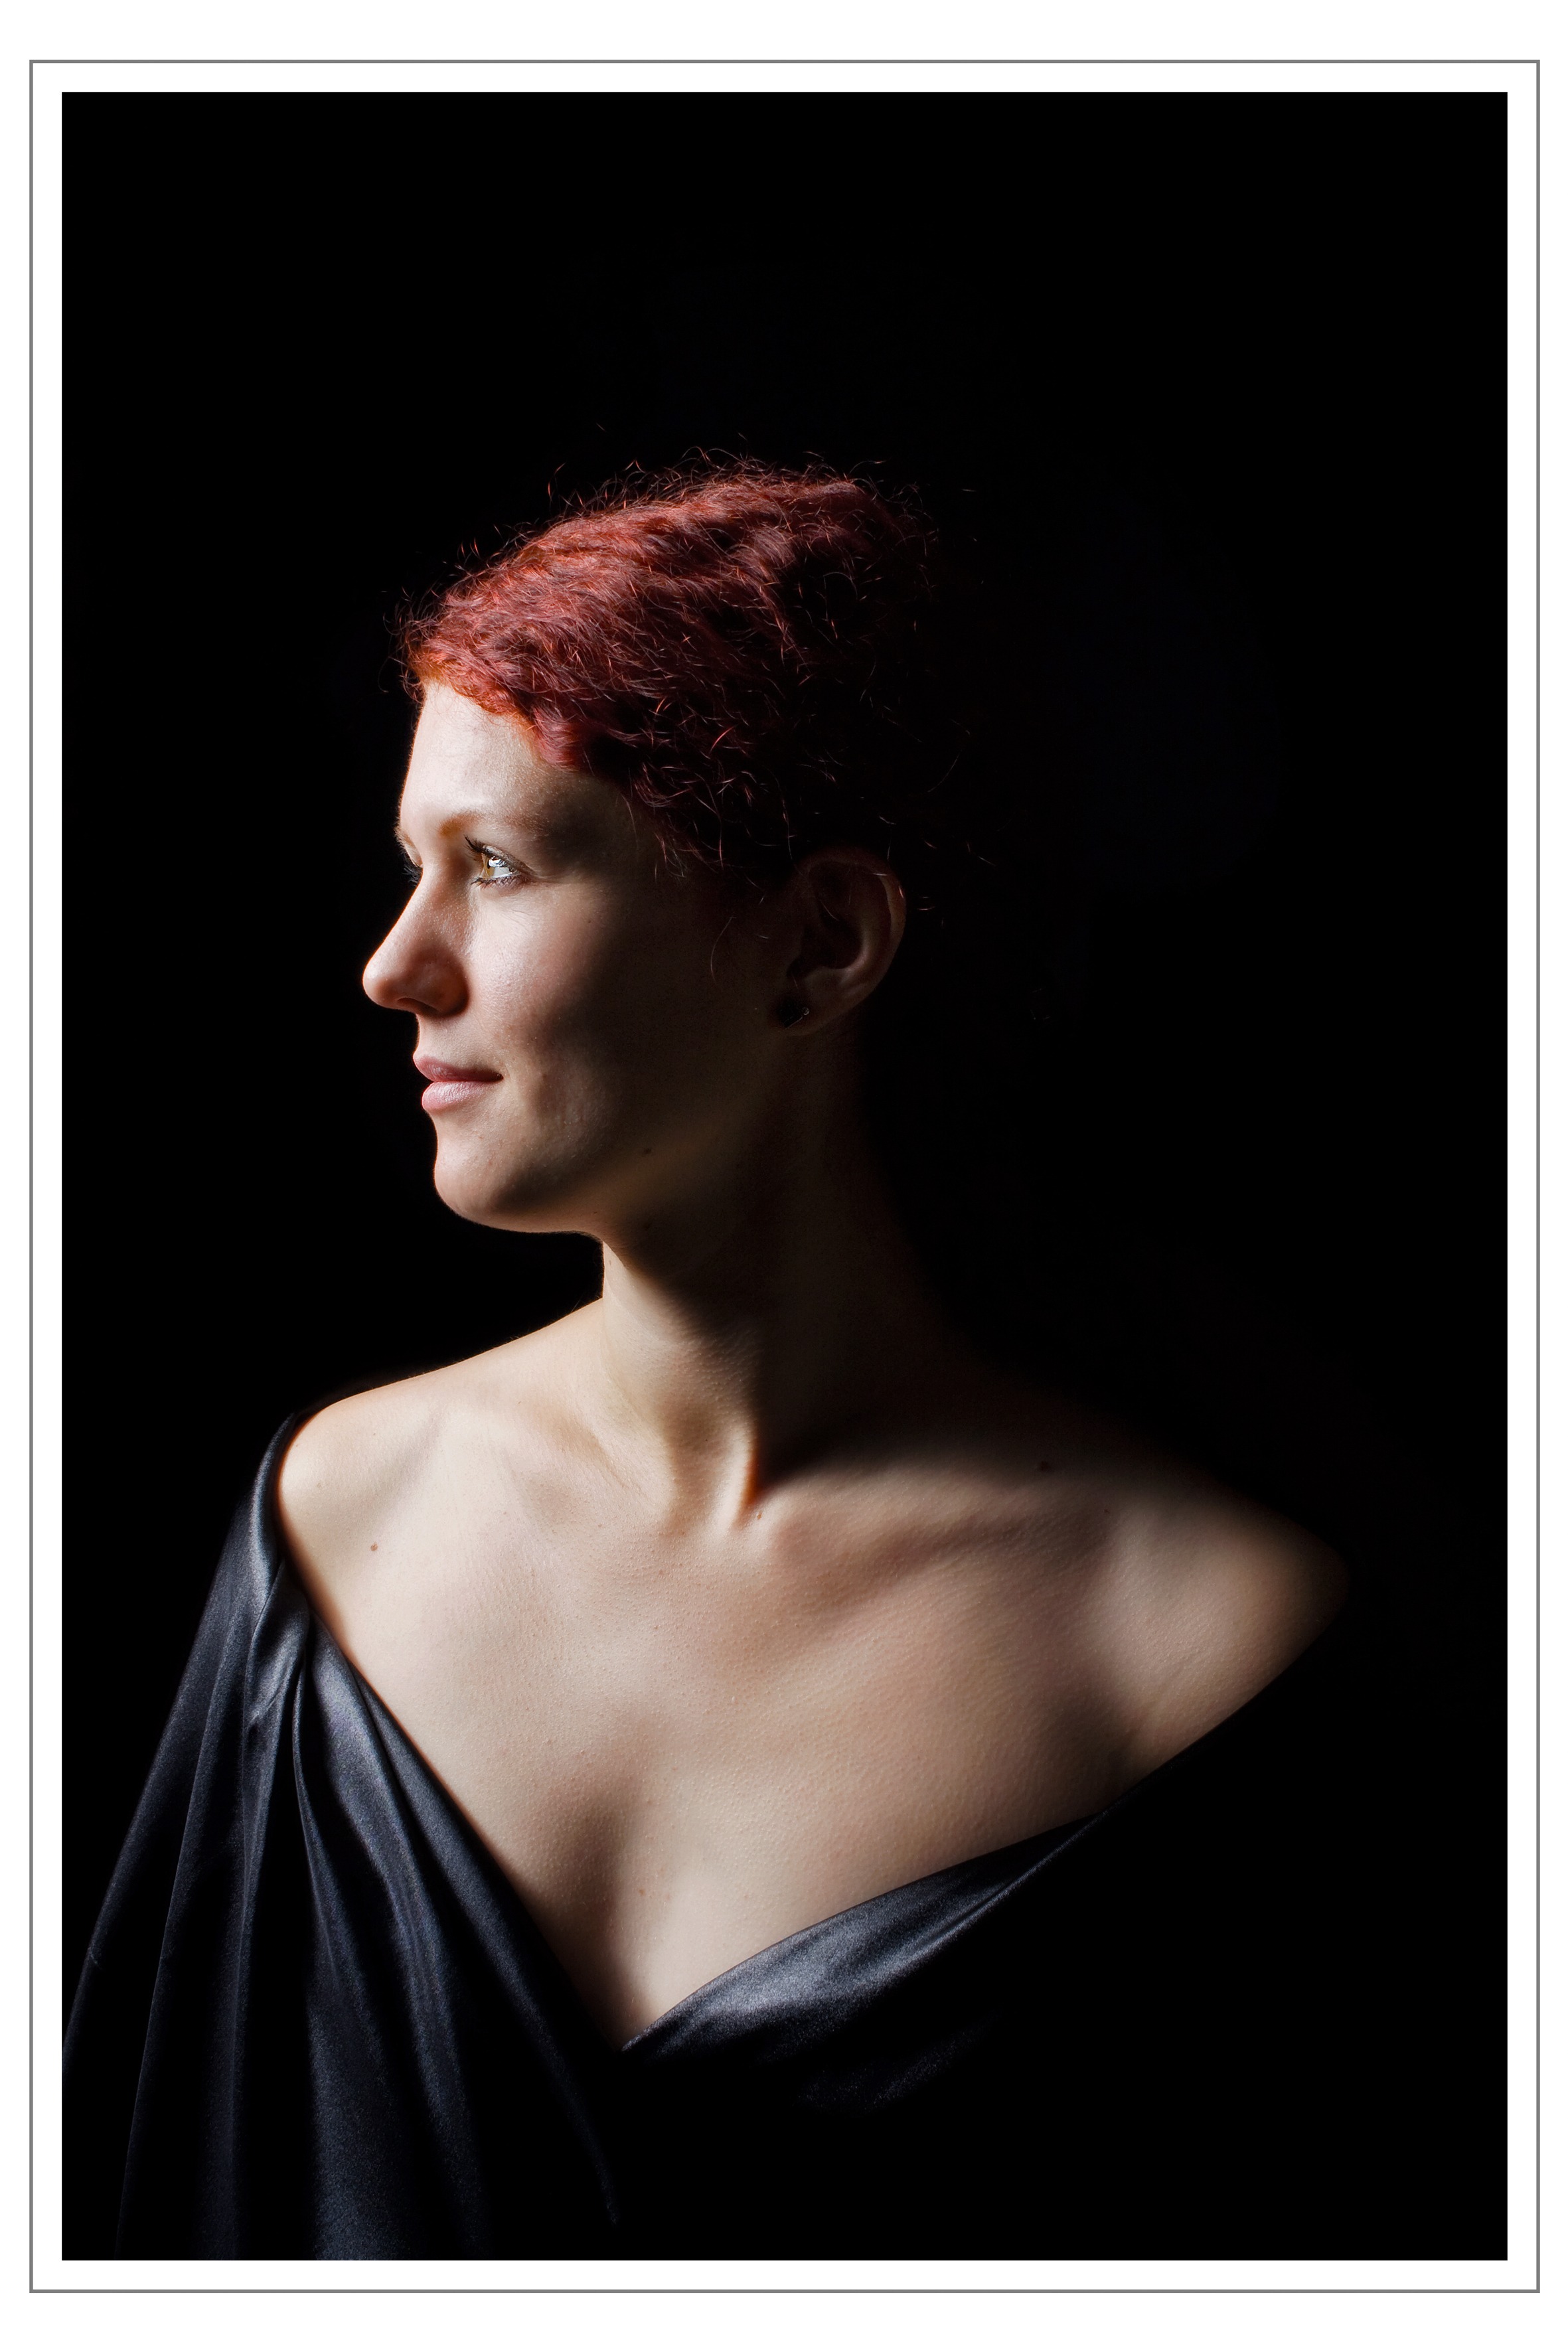
person, black and white, woman, hair, portrait, model, lady, hairstyle, face, eyes, art, beauty, chiaroscuro, miss, tenderness, act, soft light, monochrome photography, one light, oneflash